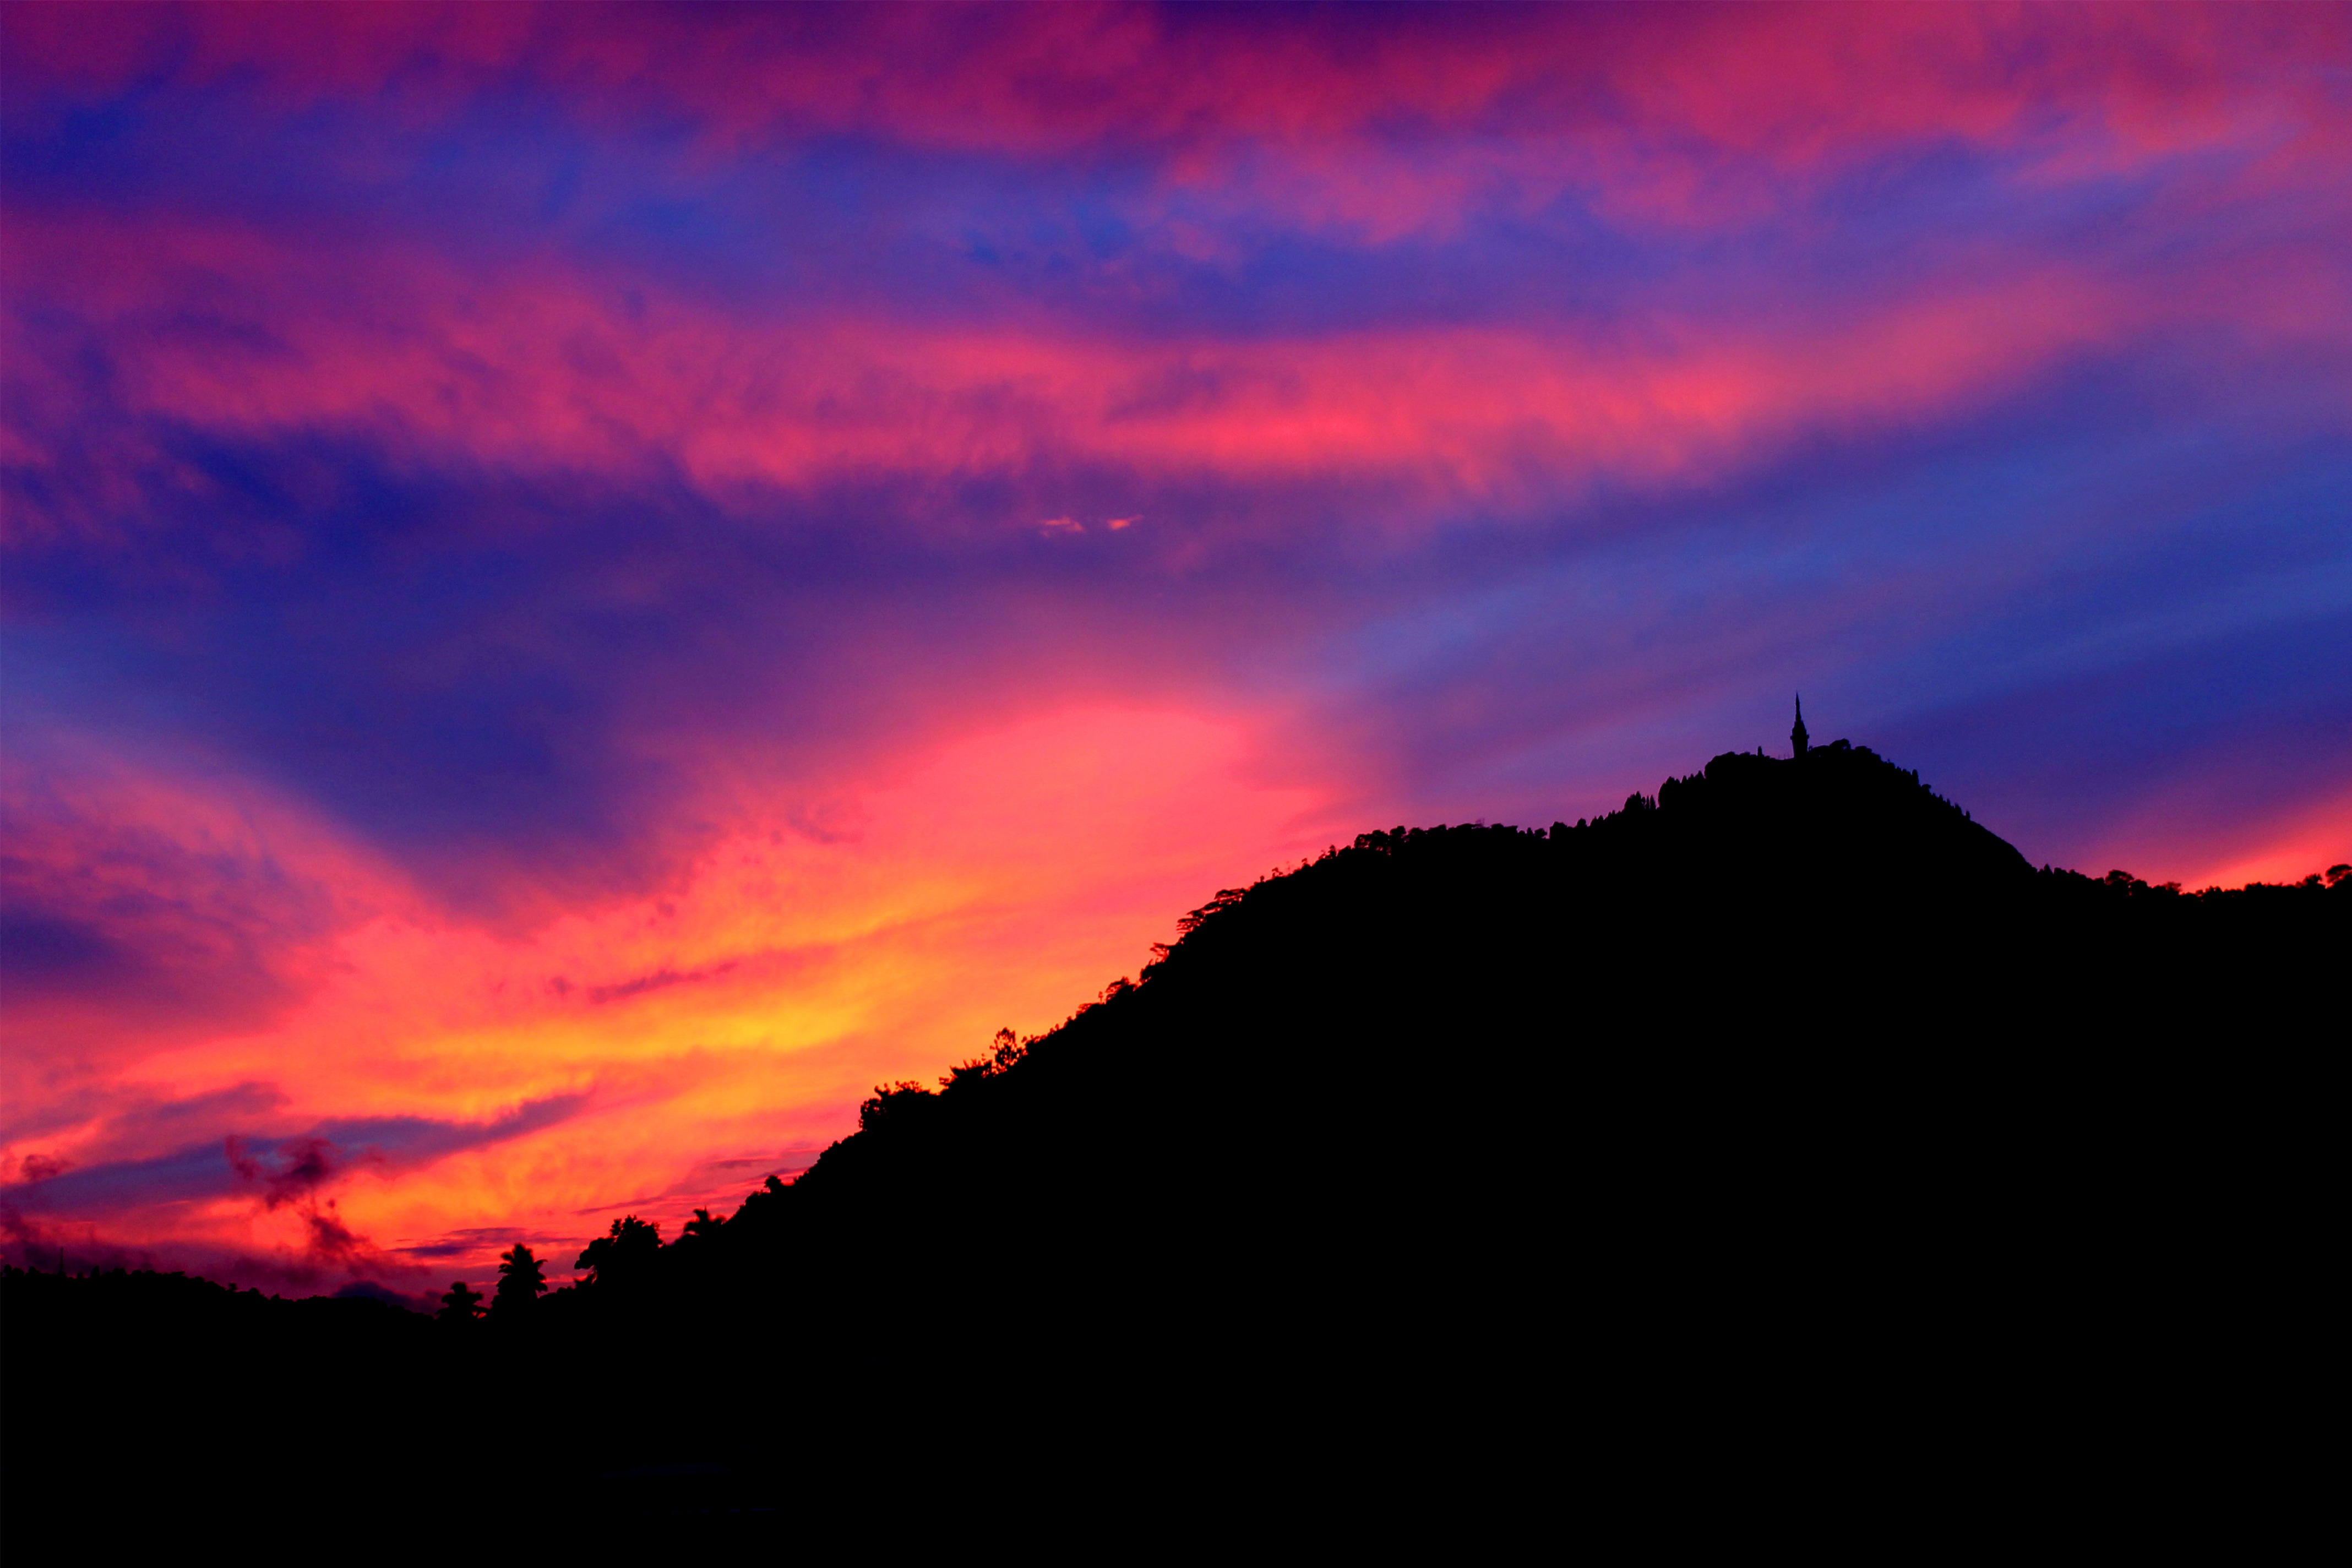
landscape, nature, outdoor, horizon, wilderness, silhouette, mountain, cloud, sky, sunrise, sunset, morning, dawn, atmosphere, land, dusk, wild, environment, evening, tranquil, scenic, natural, scenery, weather, cloudscape, outdoors, clouds, meteorology, afterglow, red sky at morning, gampola